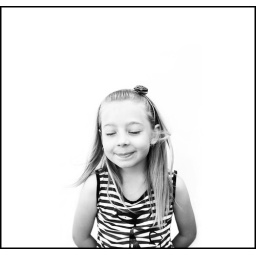
estelle in black and white